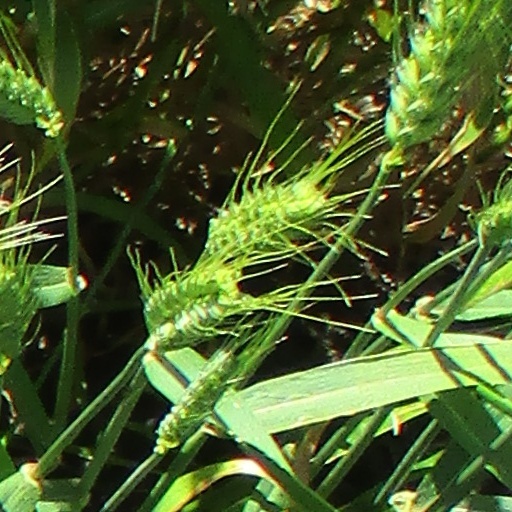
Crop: wheat